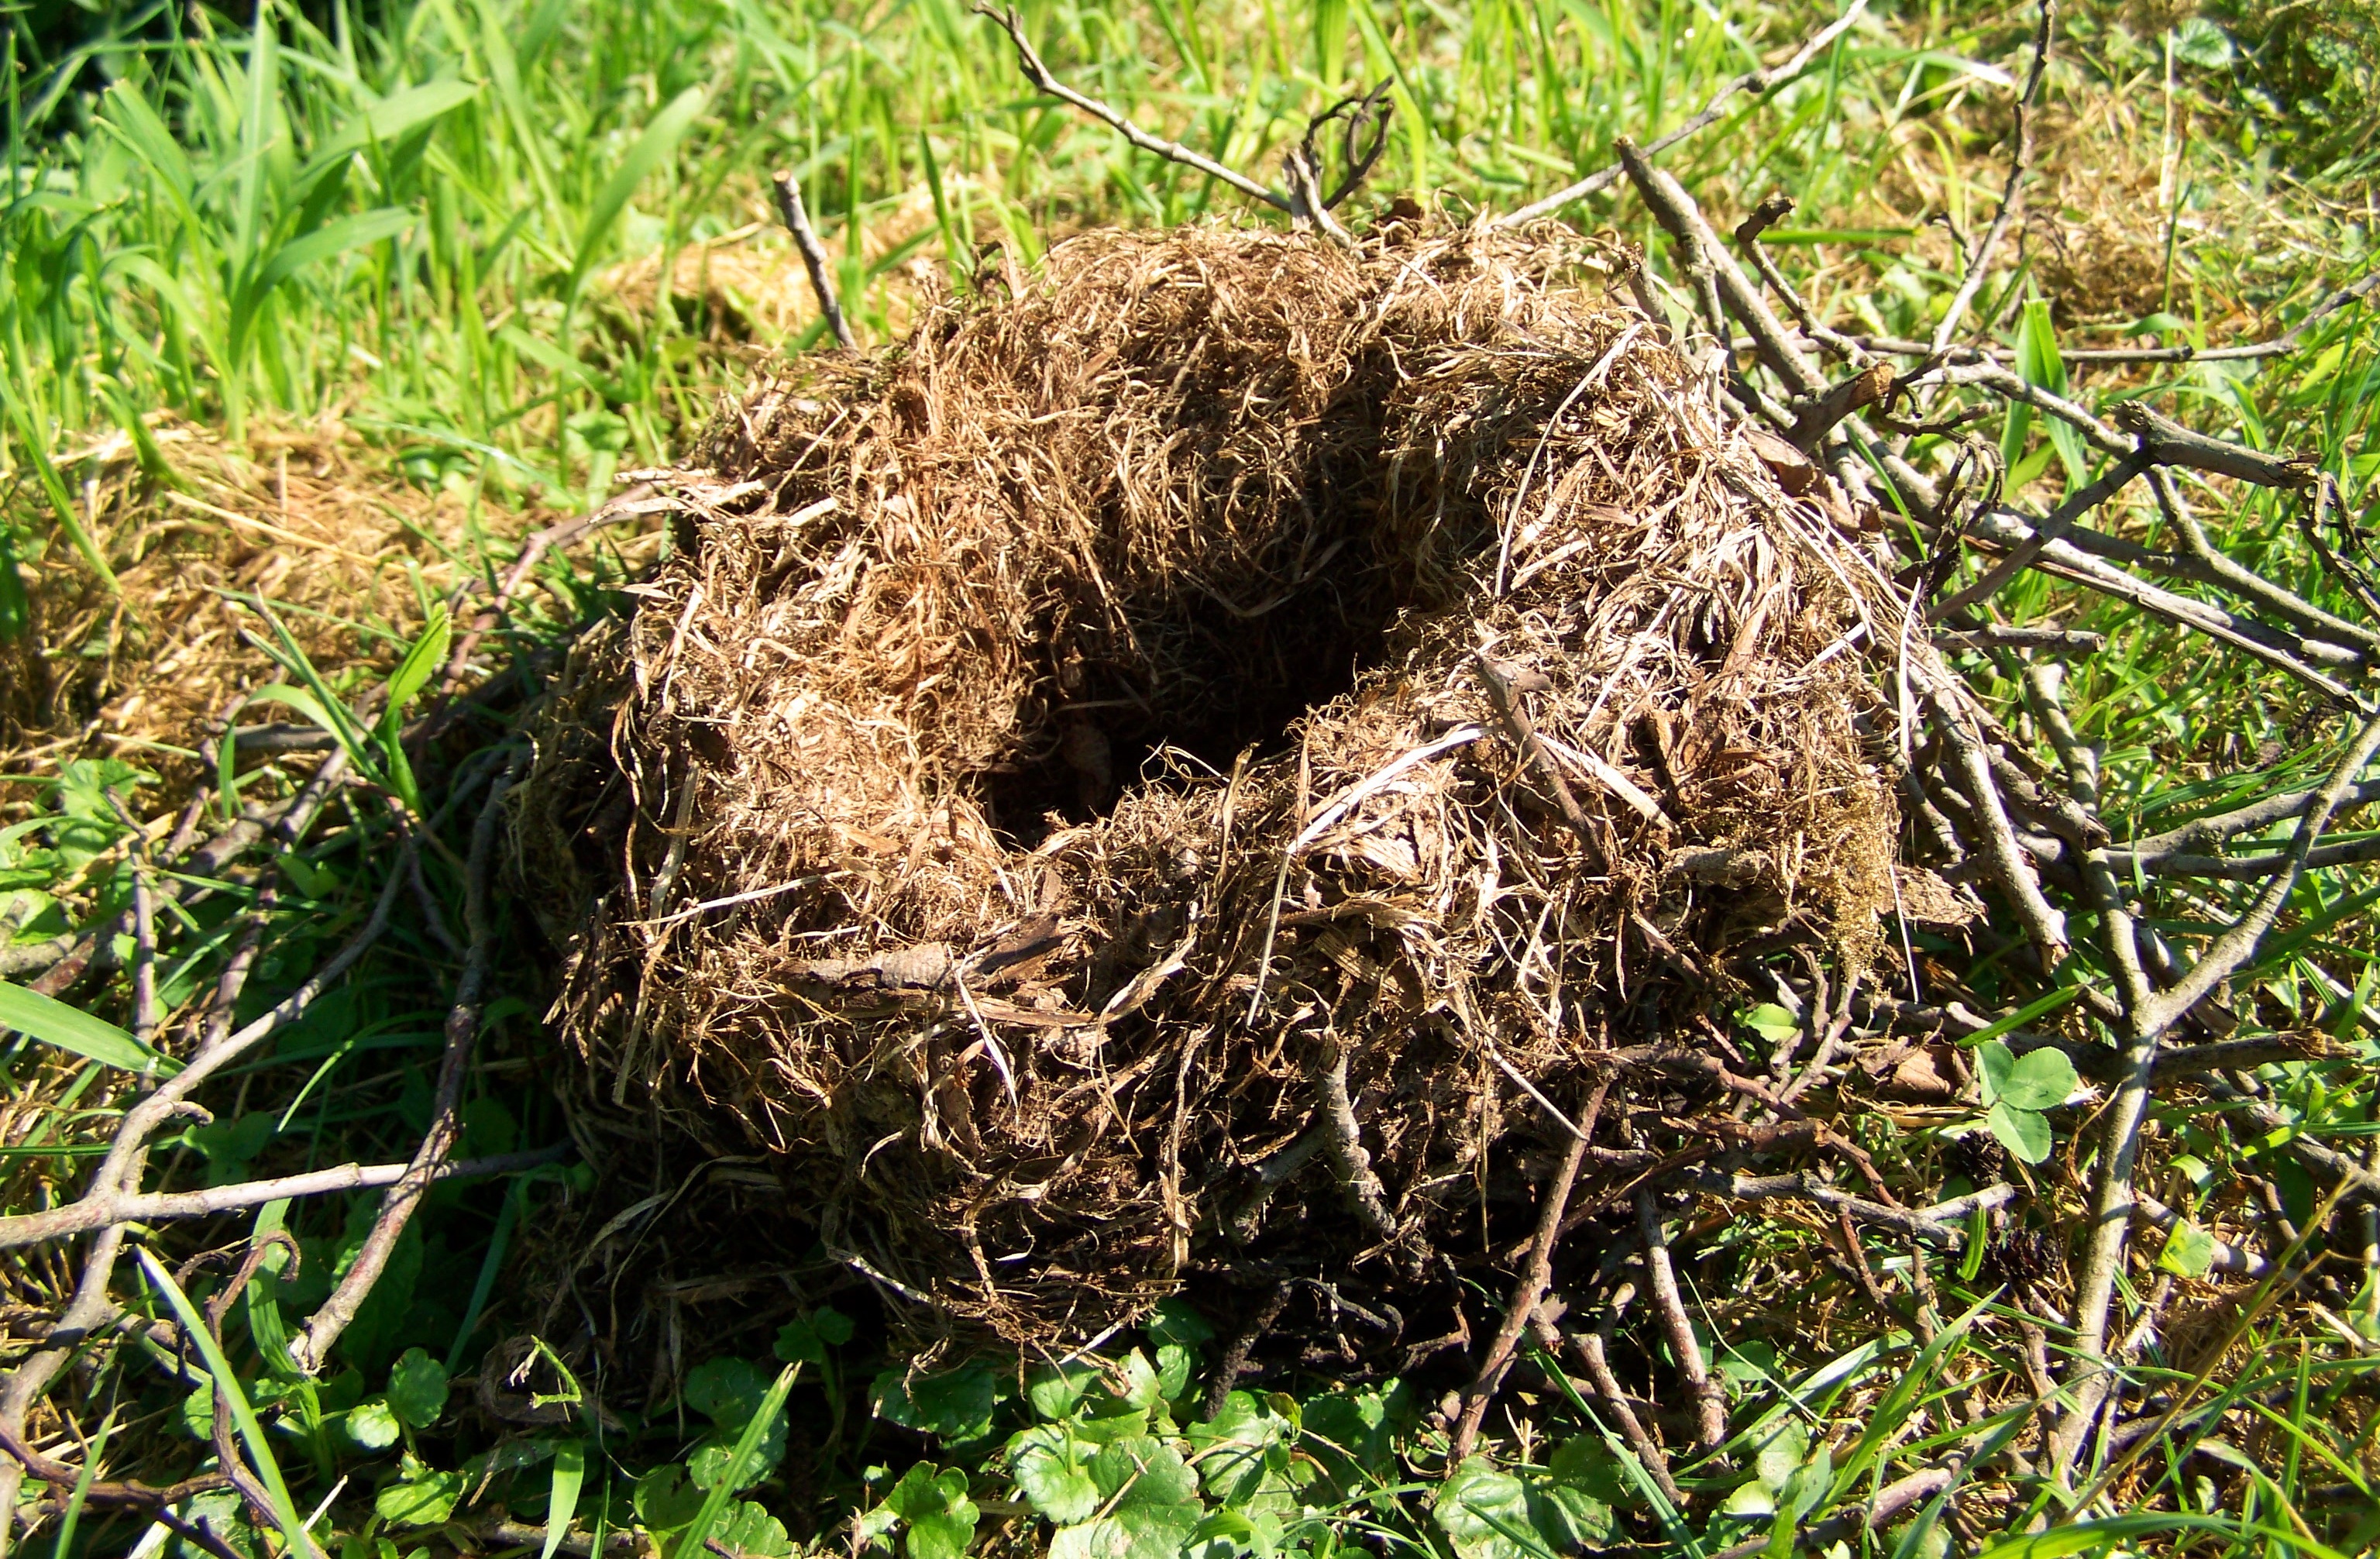
nest, bird nest, wildlife, soil, grass family